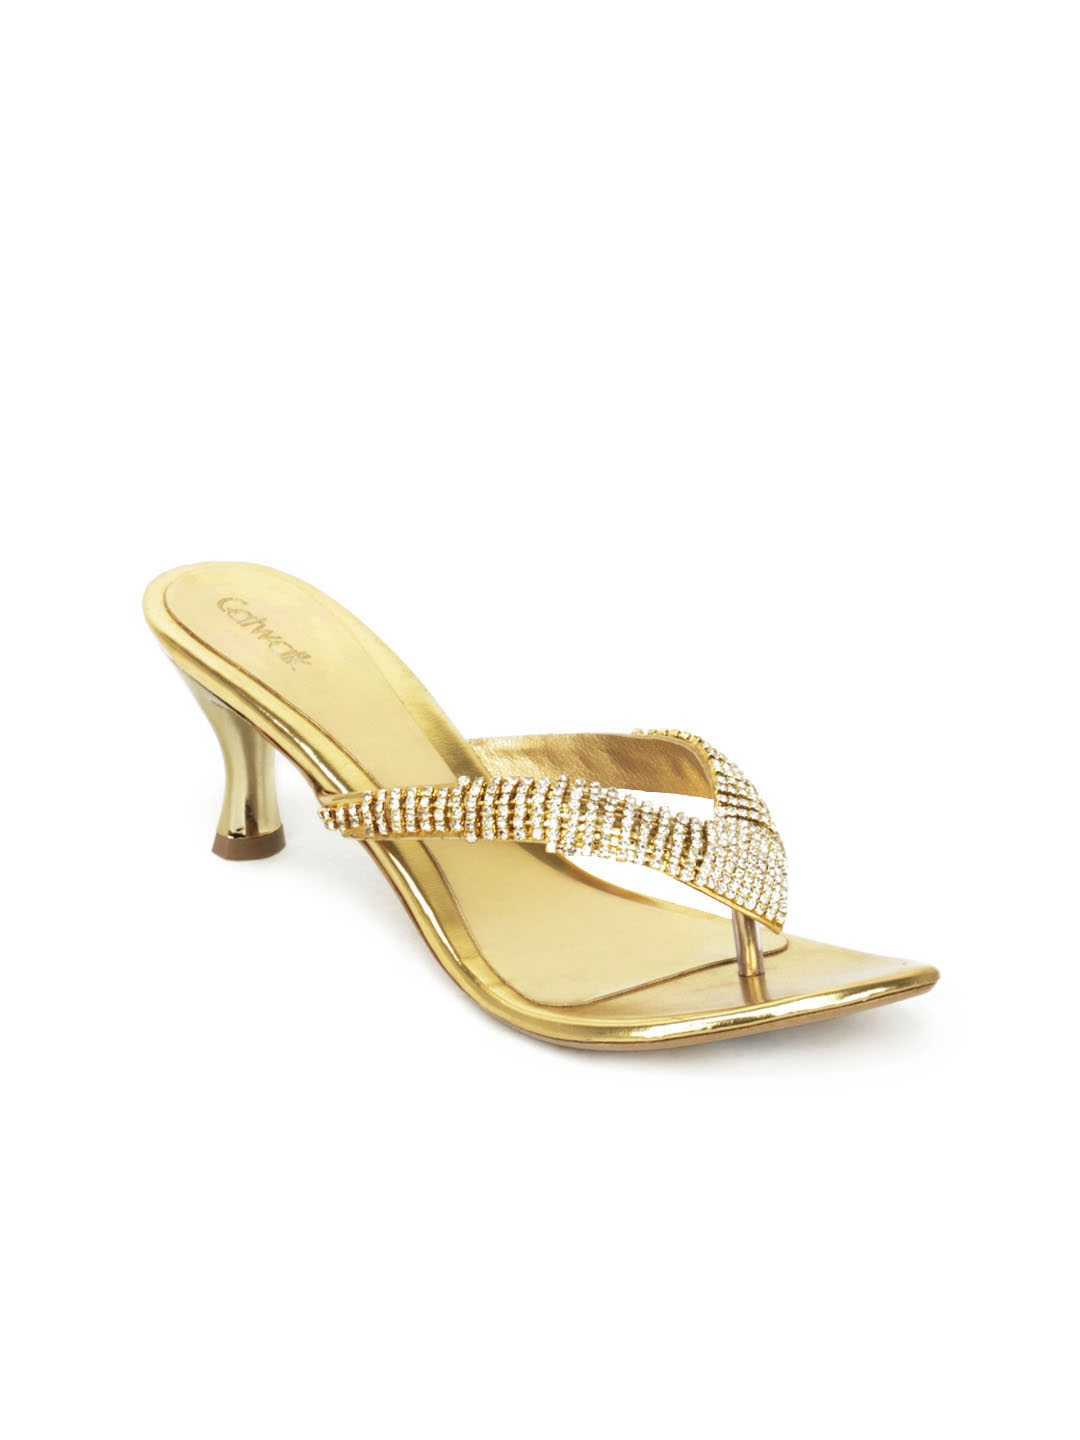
Catwalk Women Golden Heels
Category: Footwear / Shoes / Heels
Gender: Women
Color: Gold
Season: Winter 2012
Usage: Casual